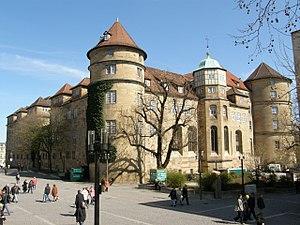
Stuttgart /ˈʃtutɡaʁt/ est la capitale du Land de Bade-Wurtemberg, dans le Sud de l'Allemagne. Sixième plus grande ville d'Allemagne, Stuttgart a une population de 613 392 habitants tandis que la région métropolitaine de Stuttgart en compte 5,3 millions.
La Geißenklösterle, ou Geissenklösterle, est un abri formé de roches karstiques. L'abri sous roche est situé à Weiler, dans la ville de Blaubeuren au sein de la vallée de l'Ach, dans le Bade-Wurtemberg, en Allemagne. L'entrée de la cavité préhistorique s'ouvre sur un flanc du massif de Bruckfels, une formation rocheuse du Jura souabe moyen.
Le vieux château de Stuttgart, est un château situé à Stuttgart, la capitale du Land de Bade-Wurtemberg en Allemagne.